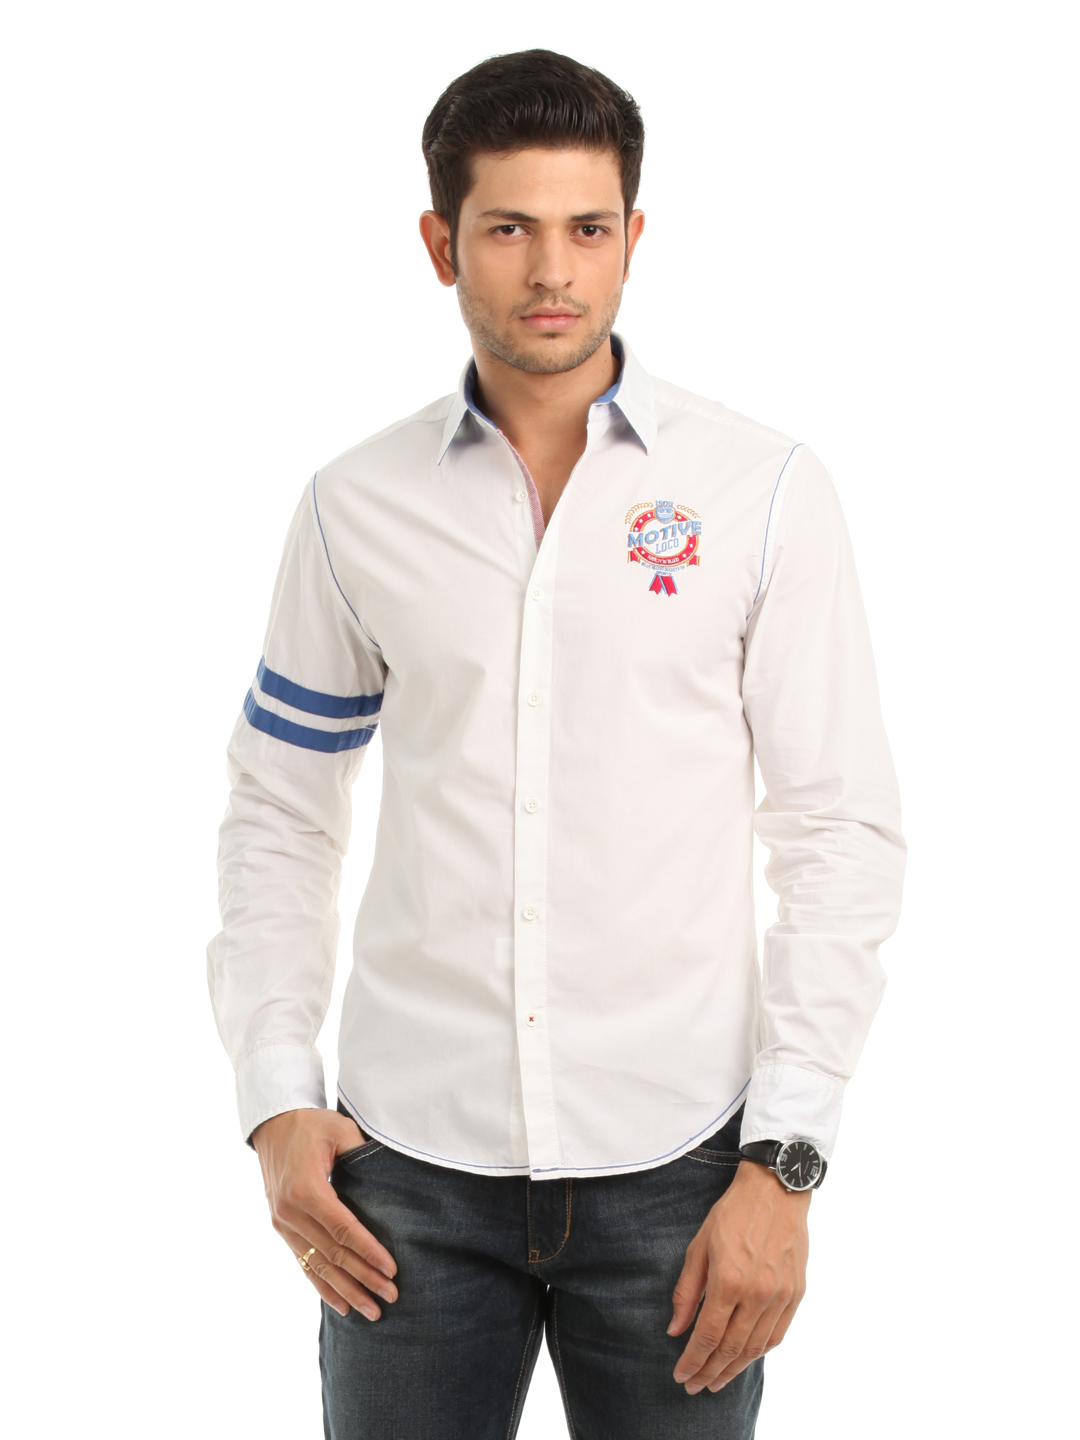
Locomotive Men White Shirt
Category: Apparel / Topwear / Shirts
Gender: Men
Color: White
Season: Summer 2012
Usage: Casual